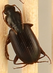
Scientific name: Calathus advena
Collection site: Rocky Mountains NEON (RMNP), plot RMNP_014